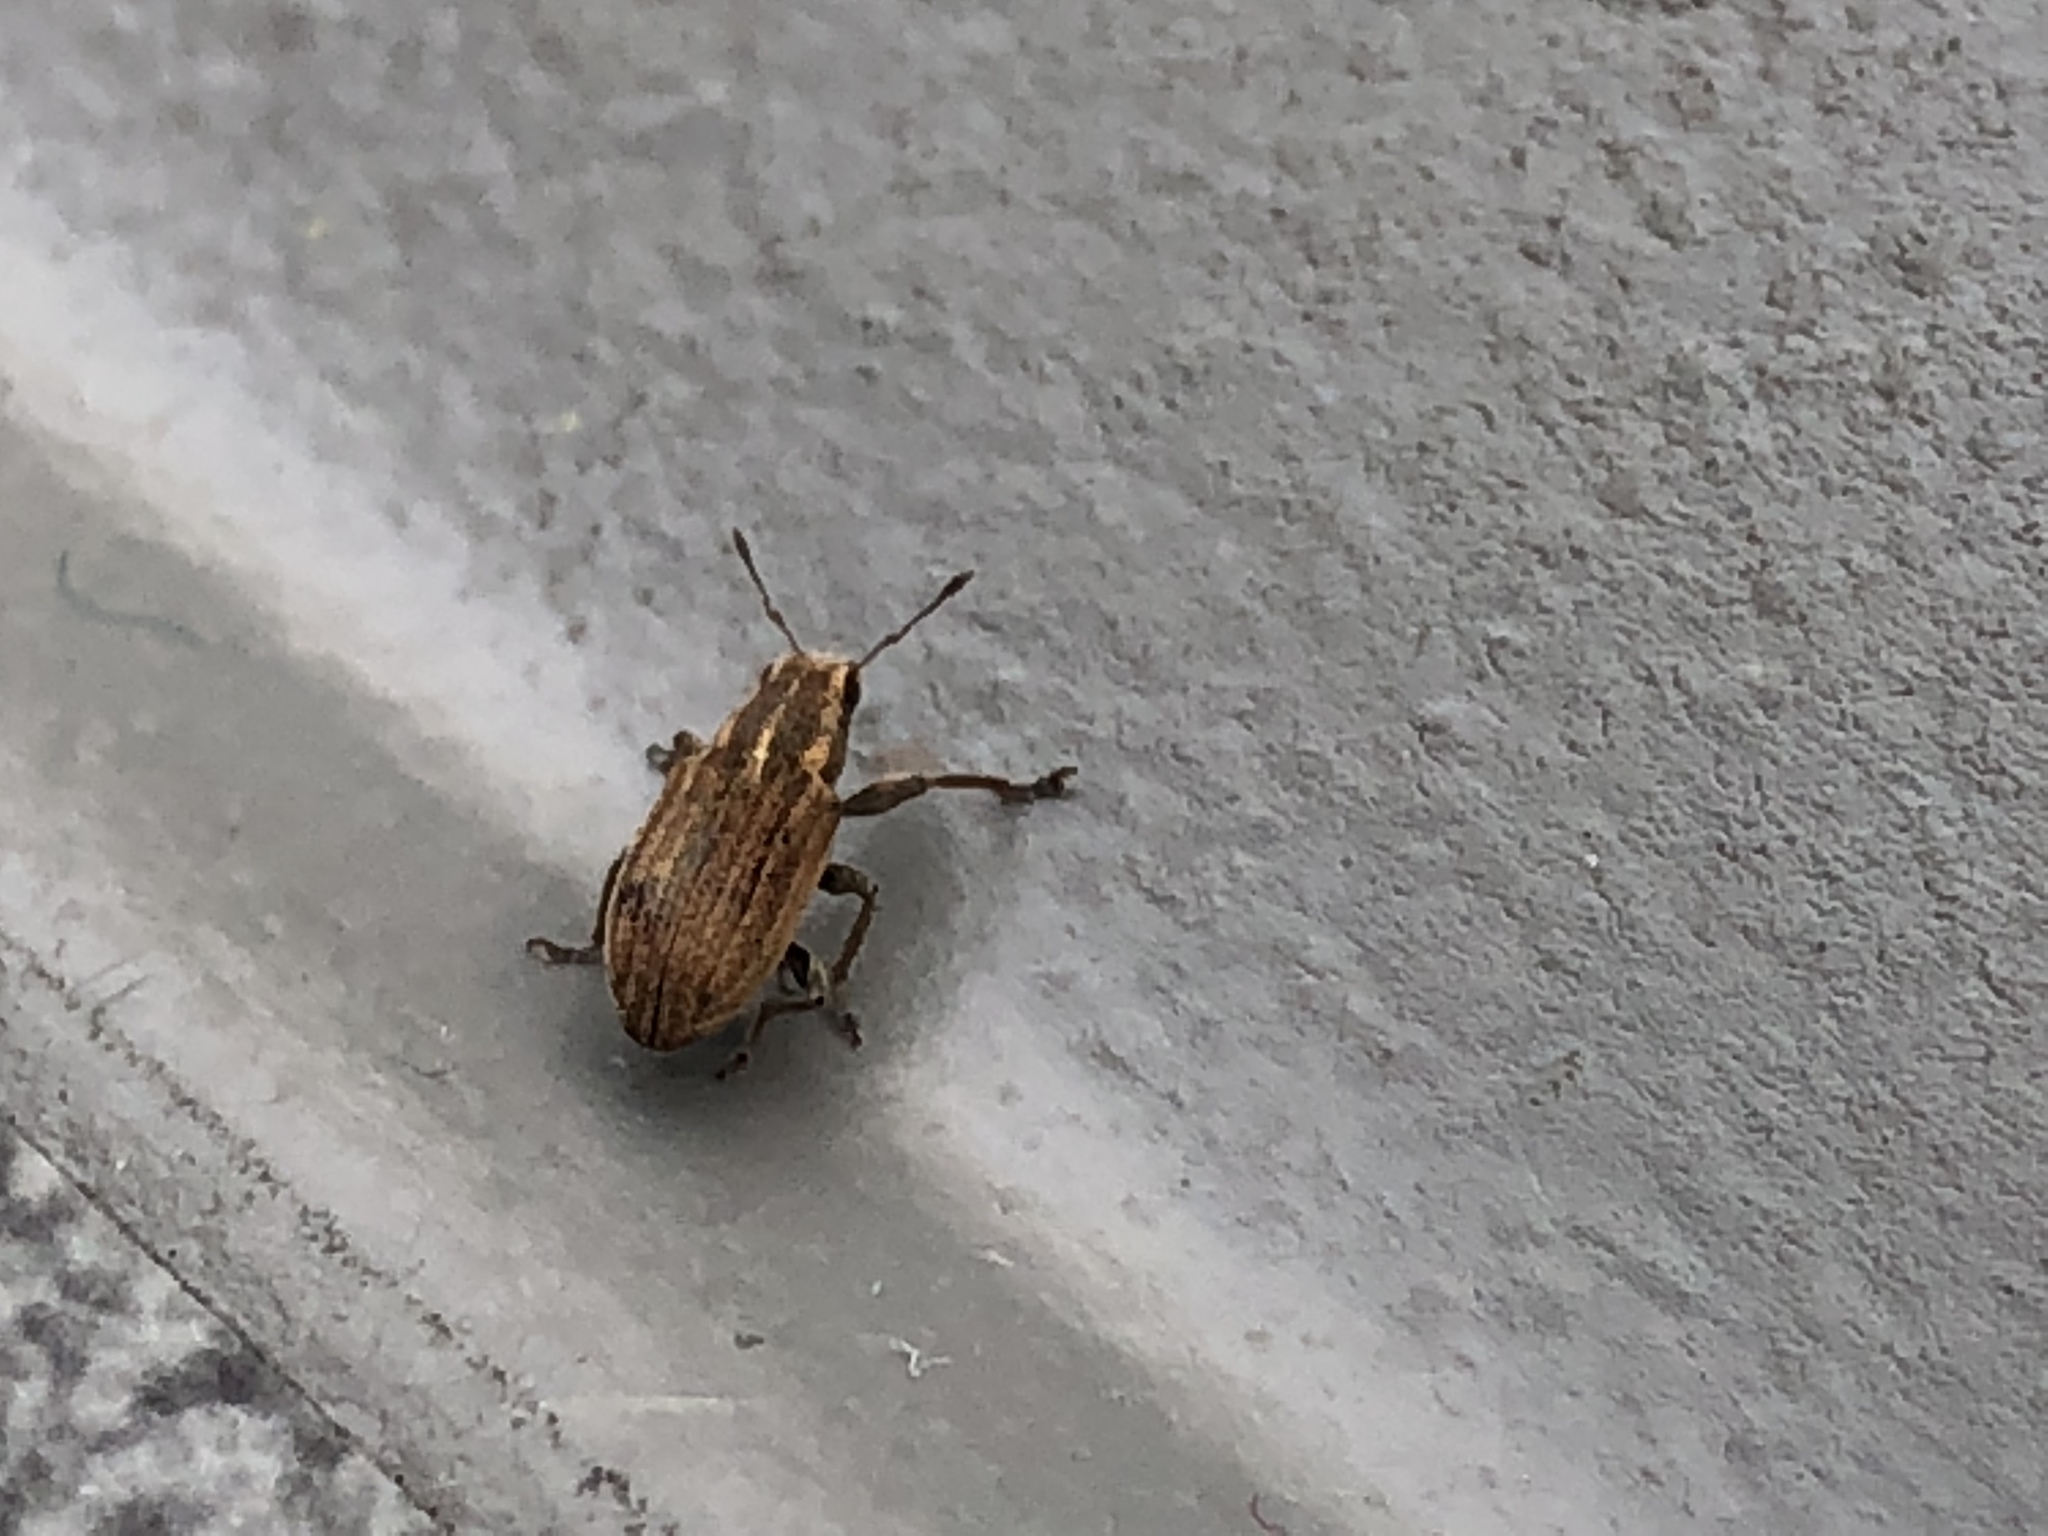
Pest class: pea_leaf_weevil